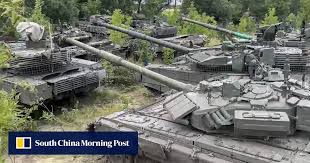
Label: T-80